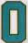
Number: 0